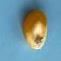
Maize quality: Good